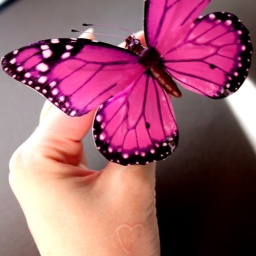
Paper butterflies in pink